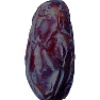
Label: Dates 1